Great Flood of 1993

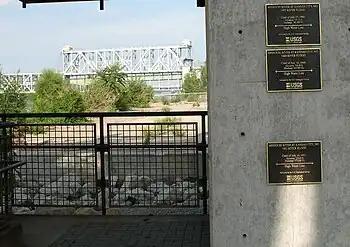
High water marks at Westport Landing on the Missouri River in Kansas City. The flood heights from top to bottom are 1993, 1844 and 1951. ASB Bridge in background

Over time, channeling and levee construction have altered how floods affect various areas along the Missouri River. For example, here is a comparison of flood data atand associated impacts onKansas City for three big floods since the early 19th century.